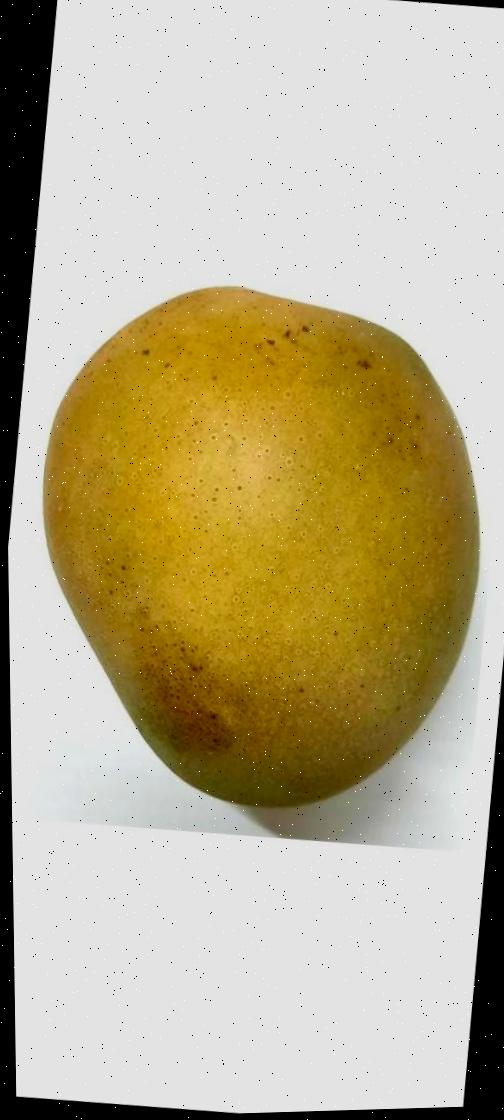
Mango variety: Himsagor